Clydebank F.C.

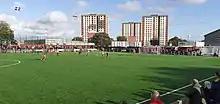
The pitch at Holm Park during a Clydebank match

In June 2020, Clydebank opted not to retain their SJFA membership after all SJFA West Region teams moved to the newly formed West of Scotland League.